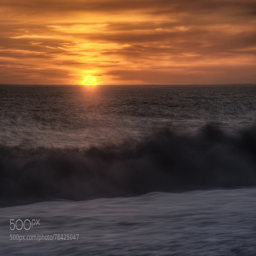
sunset at the beach of a city